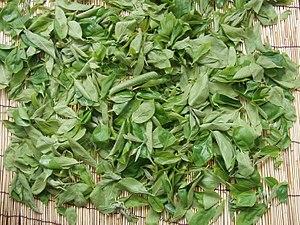
Le thé de feuille de plaqueminier ou thé de feuille de kaki, est une infusion de feuilles de plaqueminier cultivé couramment servie, parfois en mélange avec du thé de camélia, dans la zone de primo-domestication de cette plante : Chine, Corée, Japon. Son goût est agréable et comparé à celui du thé de sassafras.